Gohar-e-Nayab

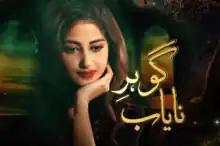

Gohar-e-Nayab is a Pakistani drama television series directed by Sakina Samo, and stars Sajal Aly as the titular role of Gohar, an orphan college student whose indomitable spirit remains unbroken despite the mistreatment she faces in her maternal home. Written by Samra Bukhari, and produced by Abdullah Kadwani and Asad Qureshi under 7th Sky Entertainment, the series was broadcast on A-Plus Entertainment in 2013.